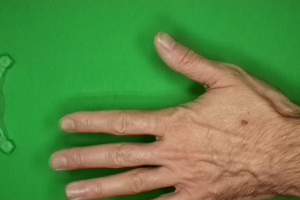
Label: paper